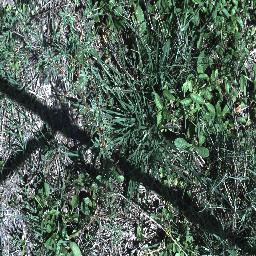
Label: prickly_acacia